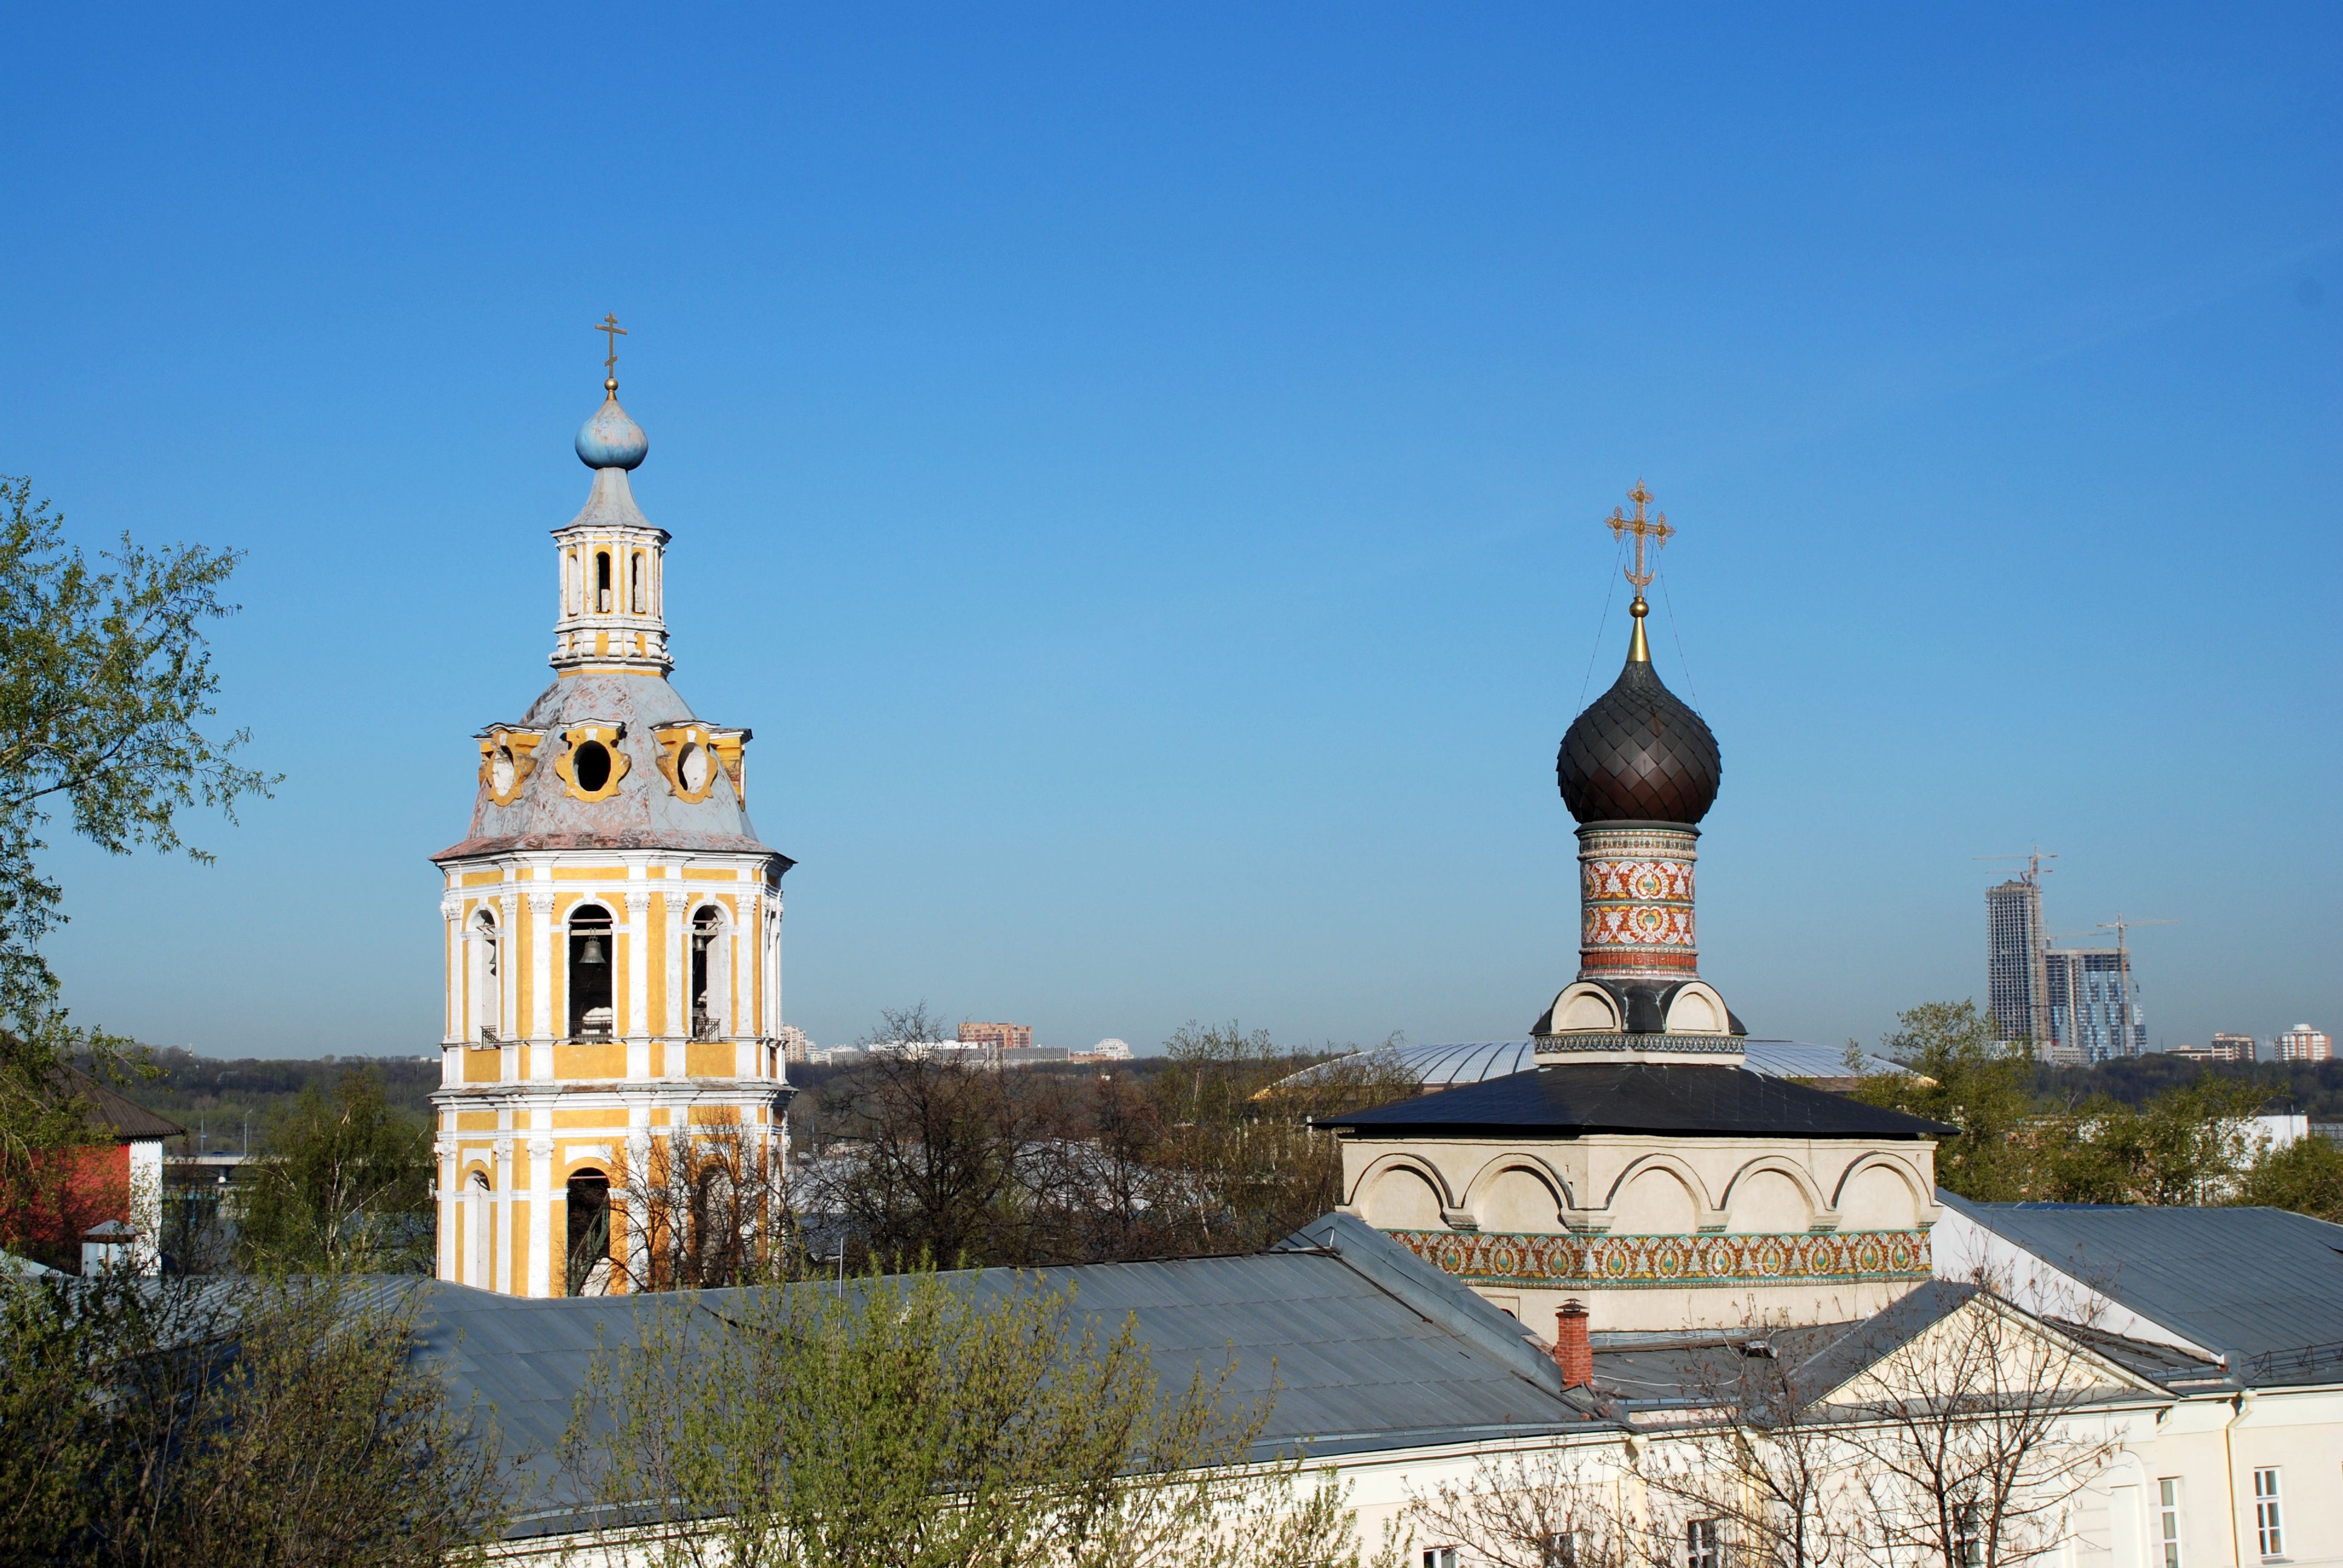
building, city, cityscape, tower, landmark, church, cathedral, chapel, nikon, place of worship, bell tower, cool image, andrew, spire, steeple, monastery, moscow, dome, russia, d80, cityscapes, moskau, moscou, andrewmonastery